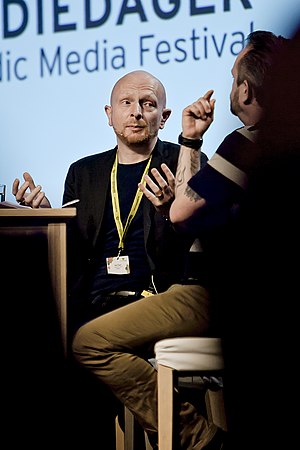
Mads Brügger
Mads Johan Brügger Cortzen er en dansk journalist og tidligere programchef på radiokanalen Radio24syv.